Léo Matos

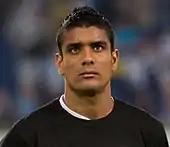
Léo Matos in 2016

On 8 May 2016, the 30-year-old solved his contract with Dnipro Dnipropetrovsk due to serious economic problems of the club and he joined PAOK. The acquisition of the player is expected to be announced after the end of the Superleague playoffs and until then all formalities (medical examinations, duration of contract etc.) with the player will take place. On 18 August 2016, in his third appearance for PAOK, Leo Matos scored a wonderful goal helping the club to escape with a 3–0 away win against FC Dinamo Tbilisi in the UEFA Europa League playoffs. On 11 December 2016, he scored a second-half brace (62', 81'), helping his team to win 3–0 against Platanias at Toumba Stadium. On 17 August 2017, he helped PAOK complete a remarkable turnaround and defeat Östersunds FK 3–1 at home scoring a crucial goal in the second half of the 1st leg of the UEFA Europa League play-offs. On 30 September 2017, he scored his first goal for the 2017-18 Super League season in a 1–1 away draw against AEL On 22 October 2017, the club unofficially announced that his contract will be extended till the summer of 2021 with better financial earnings. On 20 December he scored a brace in a 5–1 away Greek Cup win against Trikala On 6 January 2018, he opened the score in a 5–0 home win against Levadiakos., and he repeated a week later in the next matchday in a 3–0 away win against Kerkyra.